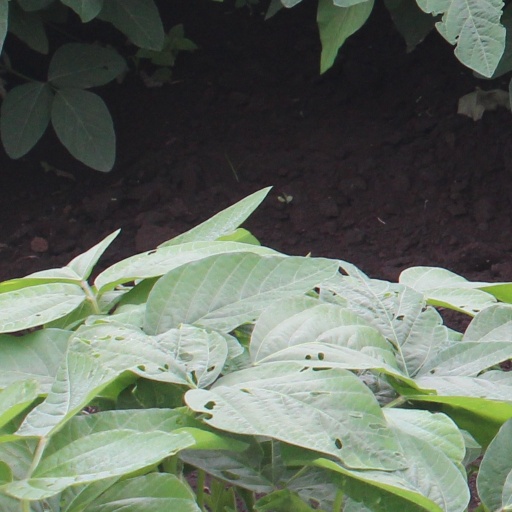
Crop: soybean